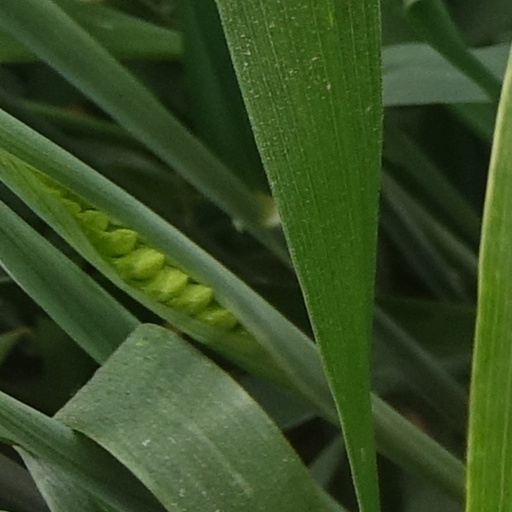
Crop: wheat